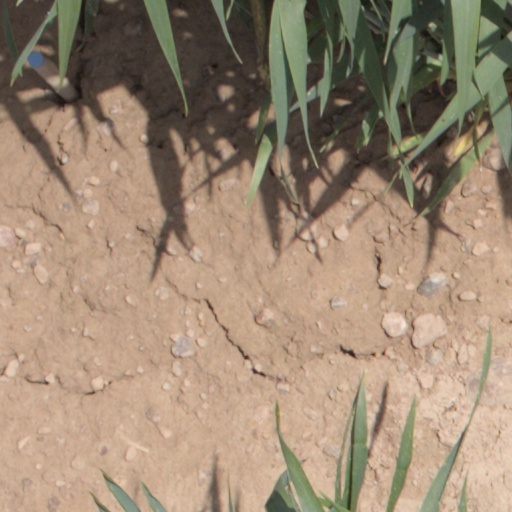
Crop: wheat